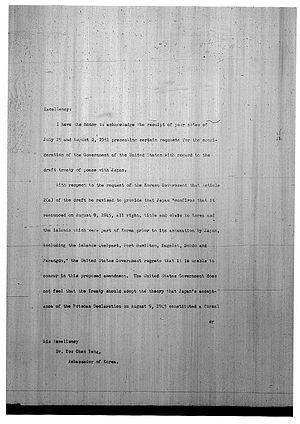
Les documents Rusk sont la correspondance diplomatique officielle envoyée par Dean Rusk, vice-secrétaire d'État des États-Unis aux affaires d'Extrême-Orient, à Yang You-chan, ambassadeur de la Corée du Sud, le 10 août 1951 pour clarifier la position du Département d'État des États-Unis qui est que :